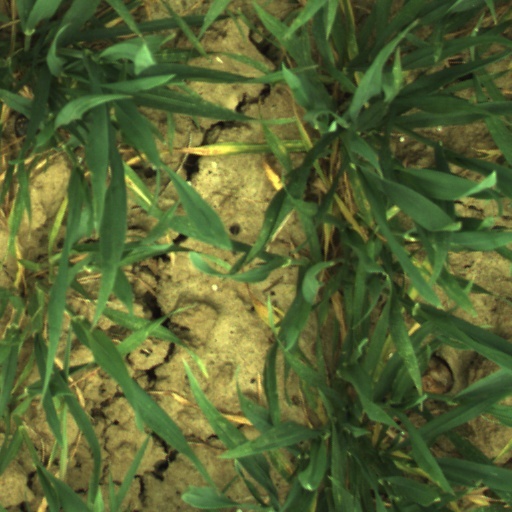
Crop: wheat